Archive

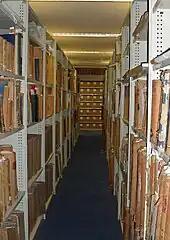
Charles Sturt University Regional Archives

Archives in colleges, universities, and other educational facilities are typically housed within a library, and duties may be carried out by an archivist. Academic archives exist to preserve institutional history and serve the academic community. An academic archive may contain materials such as the institution's administrative records, personal and professional papers of former professors and presidents, memorabilia related to school organizations and activities, and items the academic library wishes to remain in a closed-stack setting, such as rare books or thesis copies. Access to the collections in these archives is usually by prior appointment only; some have posted hours for making inquiries. Users of academic archives can be undergraduates, graduate students, faculty and staff, scholarly researchers, and the general public. Many academic archives work closely with alumni relations departments or other campus institutions to help raise funds for their library or school. Qualifications for employment may vary. Entry-level positions usually require an undergraduate diploma, but typically archivists hold graduate degrees in history or library science (preferably certified by a body such as the American Library Association). Subject-area specialization becomes more common in higher-ranking positions.